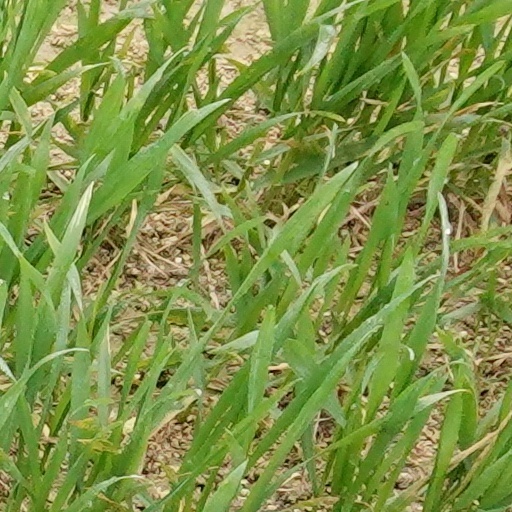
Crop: wheat